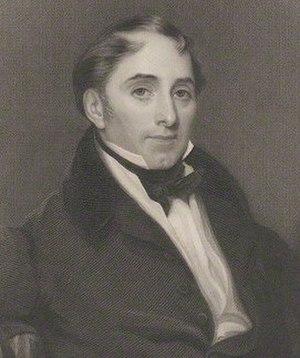
John Charles Herries PC, connu sous le nom JC Herries, était un homme politique britannique et financier et membre des cabinets conservateurs dans la première moitié du XIXᵉ siècle.
Le secrétaire d'État aux Affaires, à l'Innovation et aux Compétences est le membre du gouvernement britannique placé à la tête du département des Affaires, de l'Innovation et des Compétences.